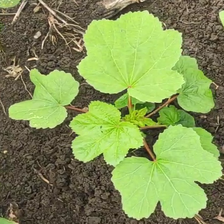
Weed species: Little_Mallow(Malva parviflora)